Mentryville, California

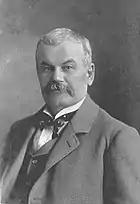
The town was named for Charles Alexander Mentry, the oil field superintendent from 1876 to 1900.

Charles Alexander Mentry was born in France on March 27, 1847. In November, 1873 he moved to San Francisco with his father, Peter Mentry. Afterward, he briefly moved to San Bernardino County to work at the Holcomb Valley Gold Mining Company before returning to San Francisco in 1874 to work as a stock broker for a year. In 1875 Mentry moved to Grapevine Canyon and worked for the Los Angeles Oil Company, drilling an oil well. He then partnered with J.G. Baker and D.C. Scott to obtain a lease resulting in what was eventually known as the Pico Oil claim. Mentry died in 1900 in Newhall. D. G. Scofield Mentry and financing oil well of the Pico Canyon Oilfield. In 1875 Mentry partnered with Sanford Lyon, Henry Clay Wiley and Los Angeles lawman William Jenkins.